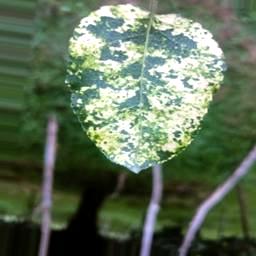
Label: Apple_Mosaic